Carl Jonas Love Almqvist

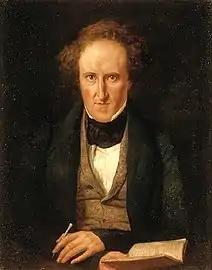
Portrait of Almqvist by Carl Peter Mazer (c.1835)

Many of his writings are included in the long series "Törnrosens bok" (1832–1851). Some of his musical compositions have been recorded.